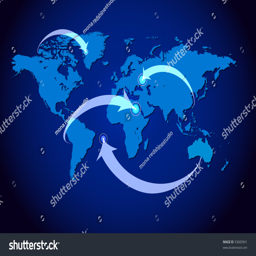
blue and white illustrated world map with arrows pointing at the item .